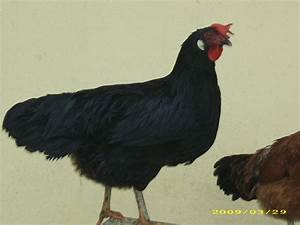
Label: gallina